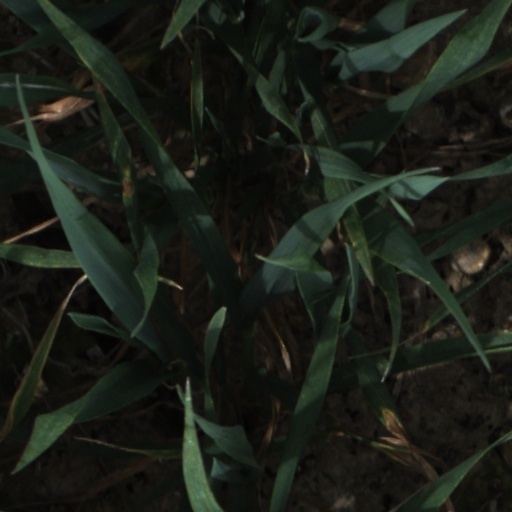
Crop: wheat